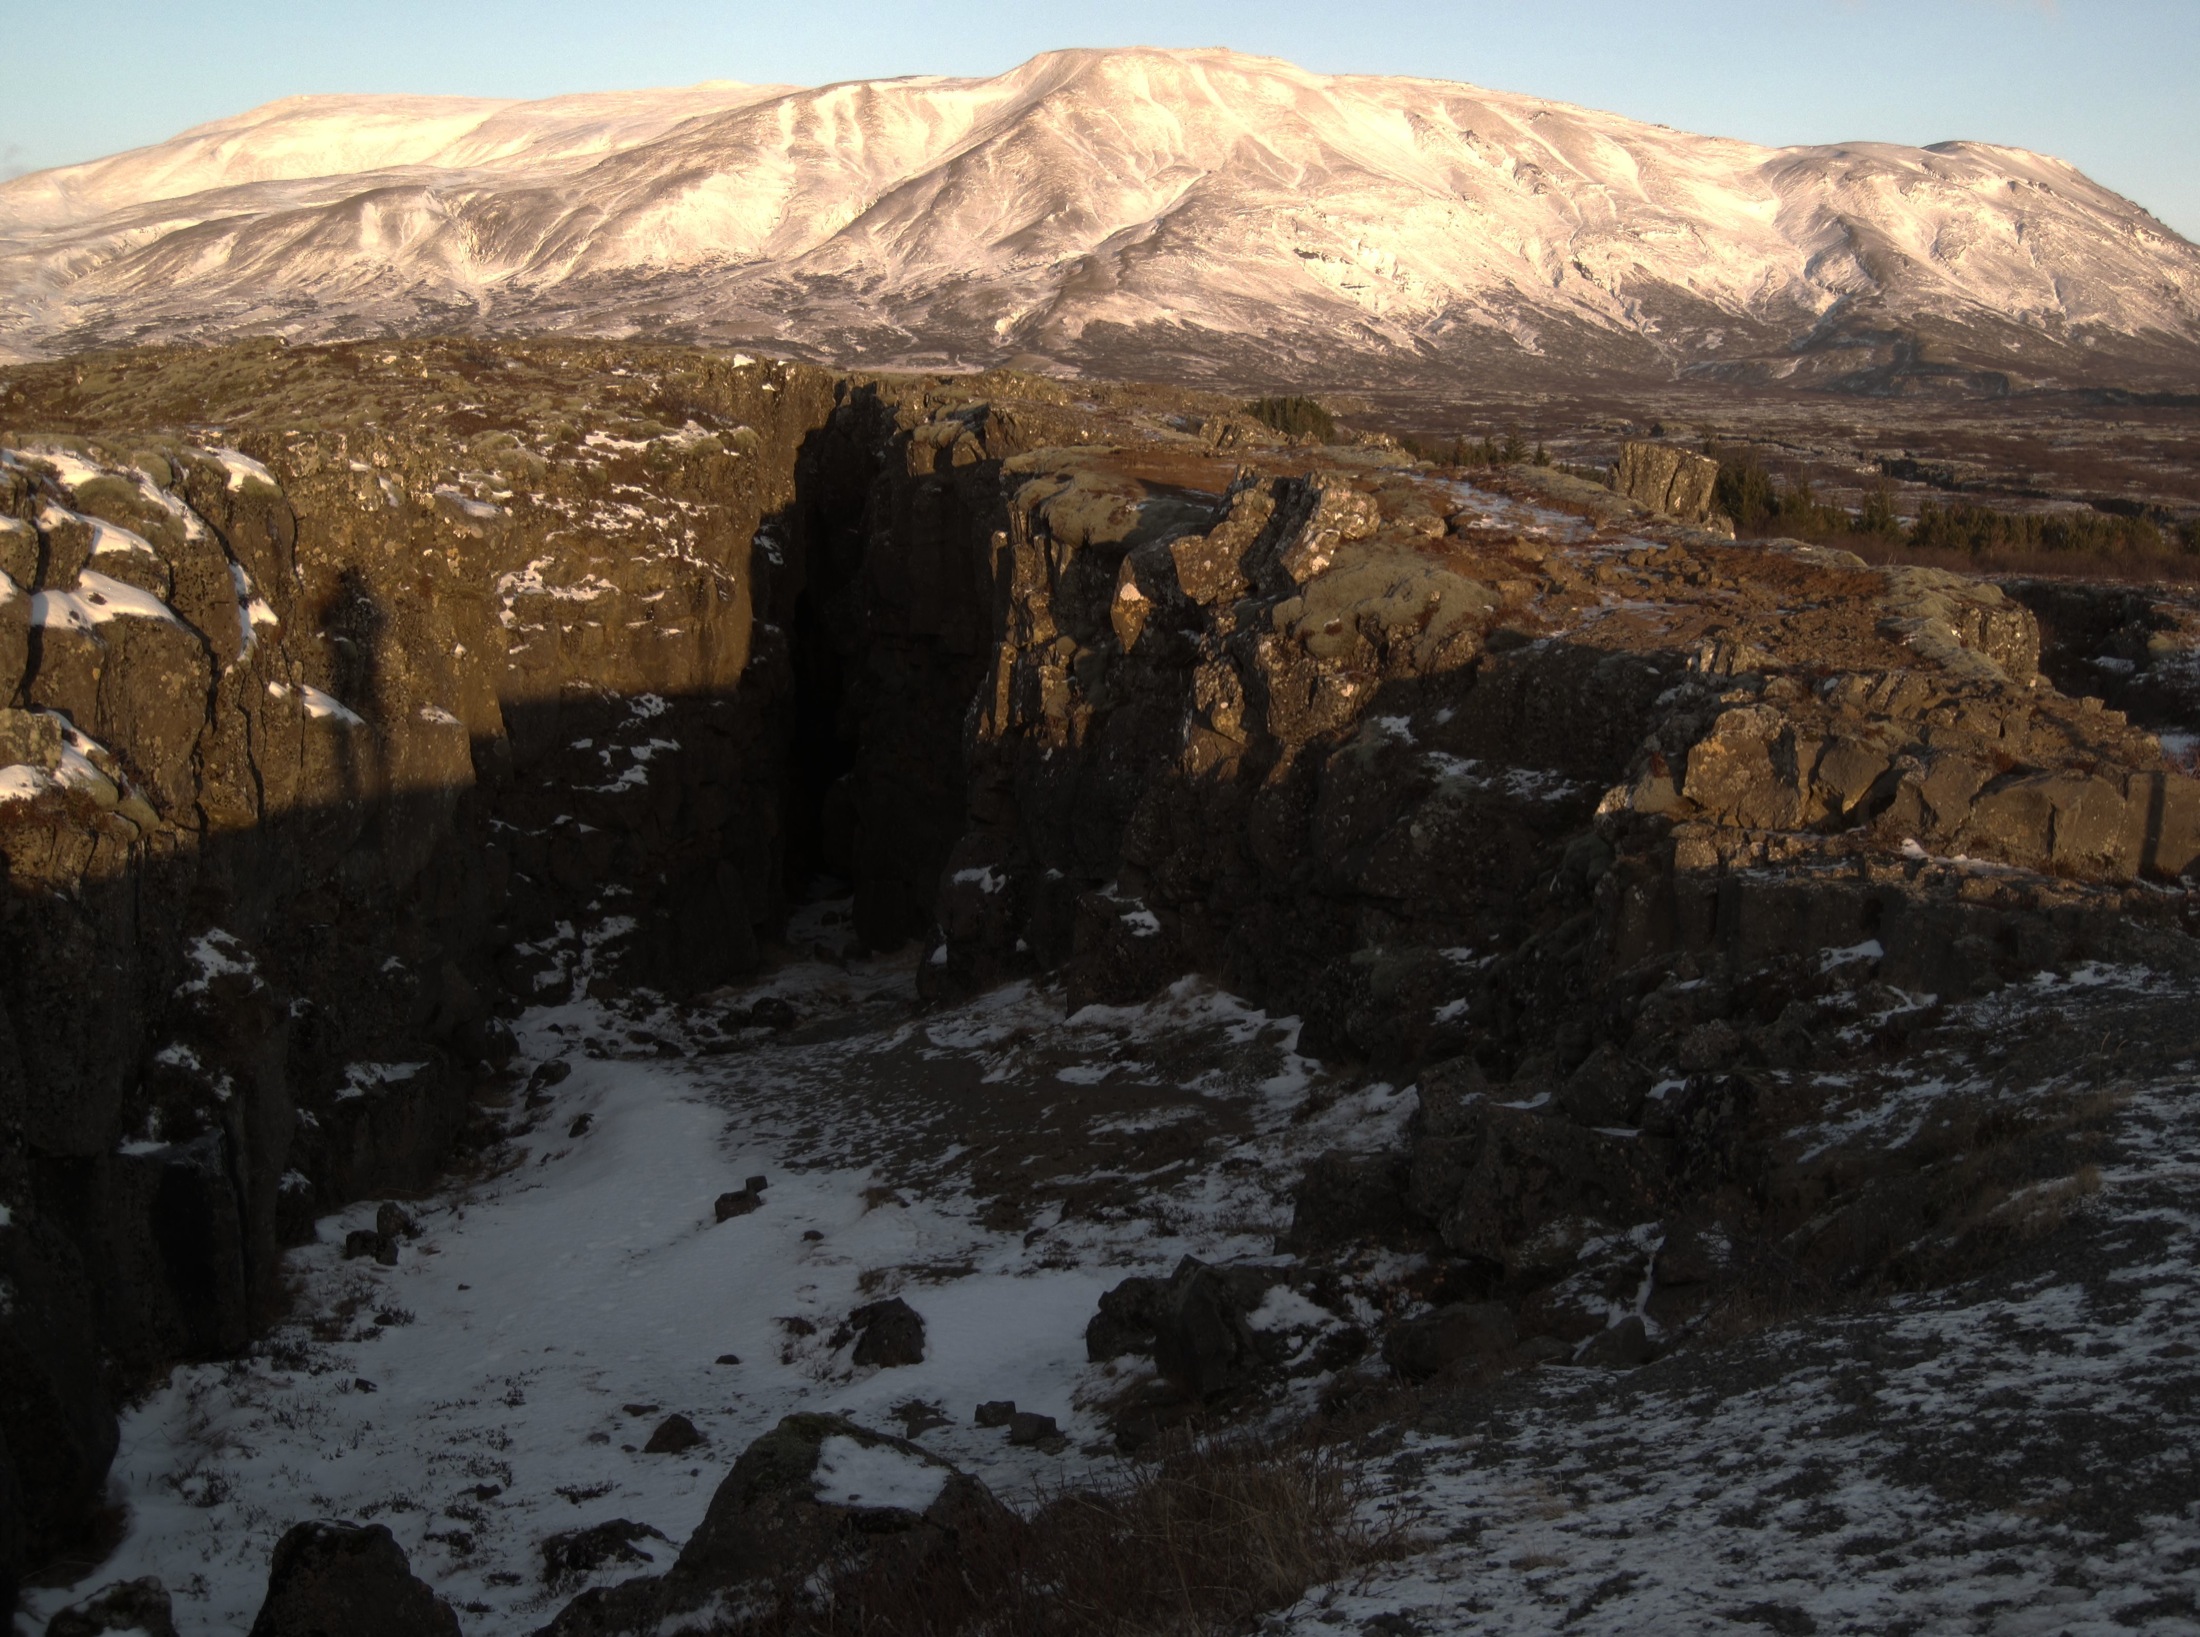
landscape, rock, wilderness, mountain, snow, winter, valley, mountain range, formation, iceland, terrain, hdr, geology, plateau, wadi, landform, geographical feature, mountainous landforms, geological phenomenon